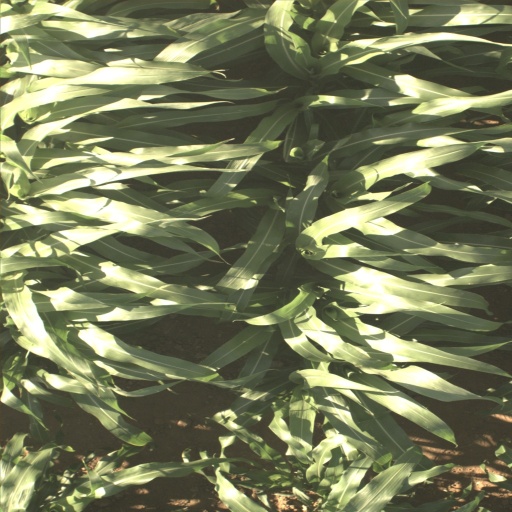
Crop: sorghum